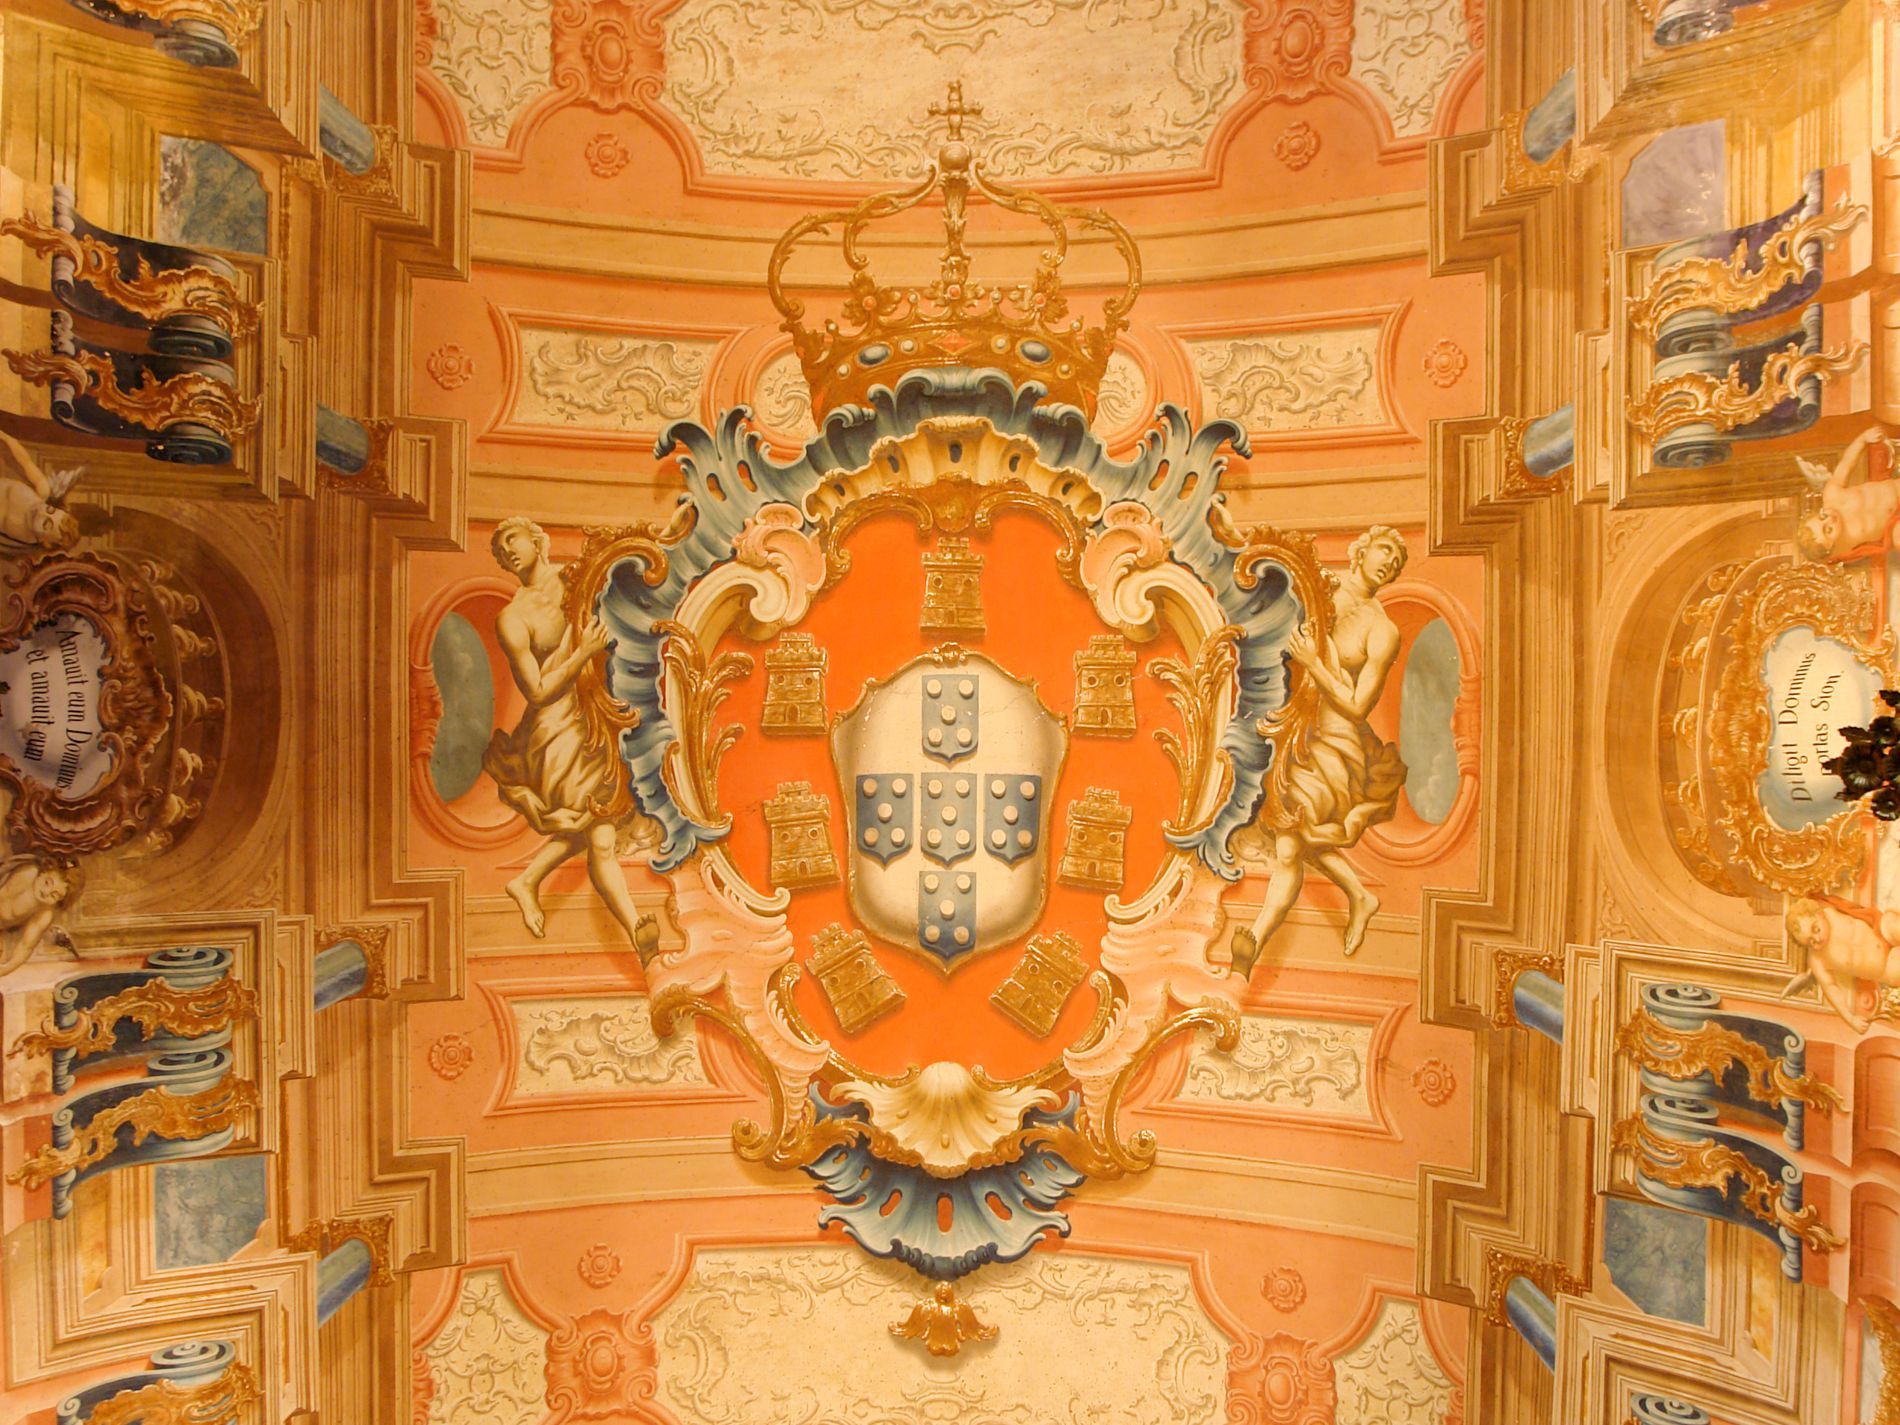
decorated church ceiling
In this picture, we see the ceiling of an old church. The ceiling is distinguished by its luxurious, artistic, and architectural decorations, and is characterized by a complex artistic style. In the center of the ceiling, we see a white balloon shield, and inside it are small heavenly balloon shields. The shield holds drawings of people, or perhaps angels. On both sides of the picture, we see angelic children, and in the middle of the children is text written in a language, most likely Italian.
This image shows the beautifully decorated ceiling of an old church, captured from a low angle that looks directly upward. The ceiling is painted in warm pinks and soft whites, with touches of blue that add depth and contrast. At the center is a large white shield filled with smaller blue ones, surrounded by detailed carvings of angels holding it up. Above it sits a grand golden crown. The lighting is soft and warm, highlighting the rich textures and giving the space a calm, majestic atmosphere that feels both artistic and spiritual.
Labels: Person, Chandelier, Lamp, Altar, Architecture, Building, Church, Prayer, Apse, Art, Painting, Indoors, Interior Design, Head, Face, Housing, shield, crown